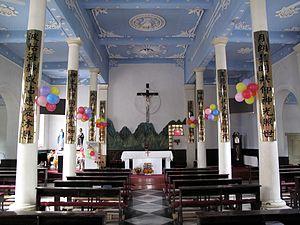
La cathédrale du Cœur-Immaculé-de-Marie est la cathédrale catholique du diocèse de Datong, du nord de la province du Shanxi, au Nord de la République populaire de Chine. Elle est consacrée au Cœur Immaculé de Marie et se trouve dans la ville de Datong.